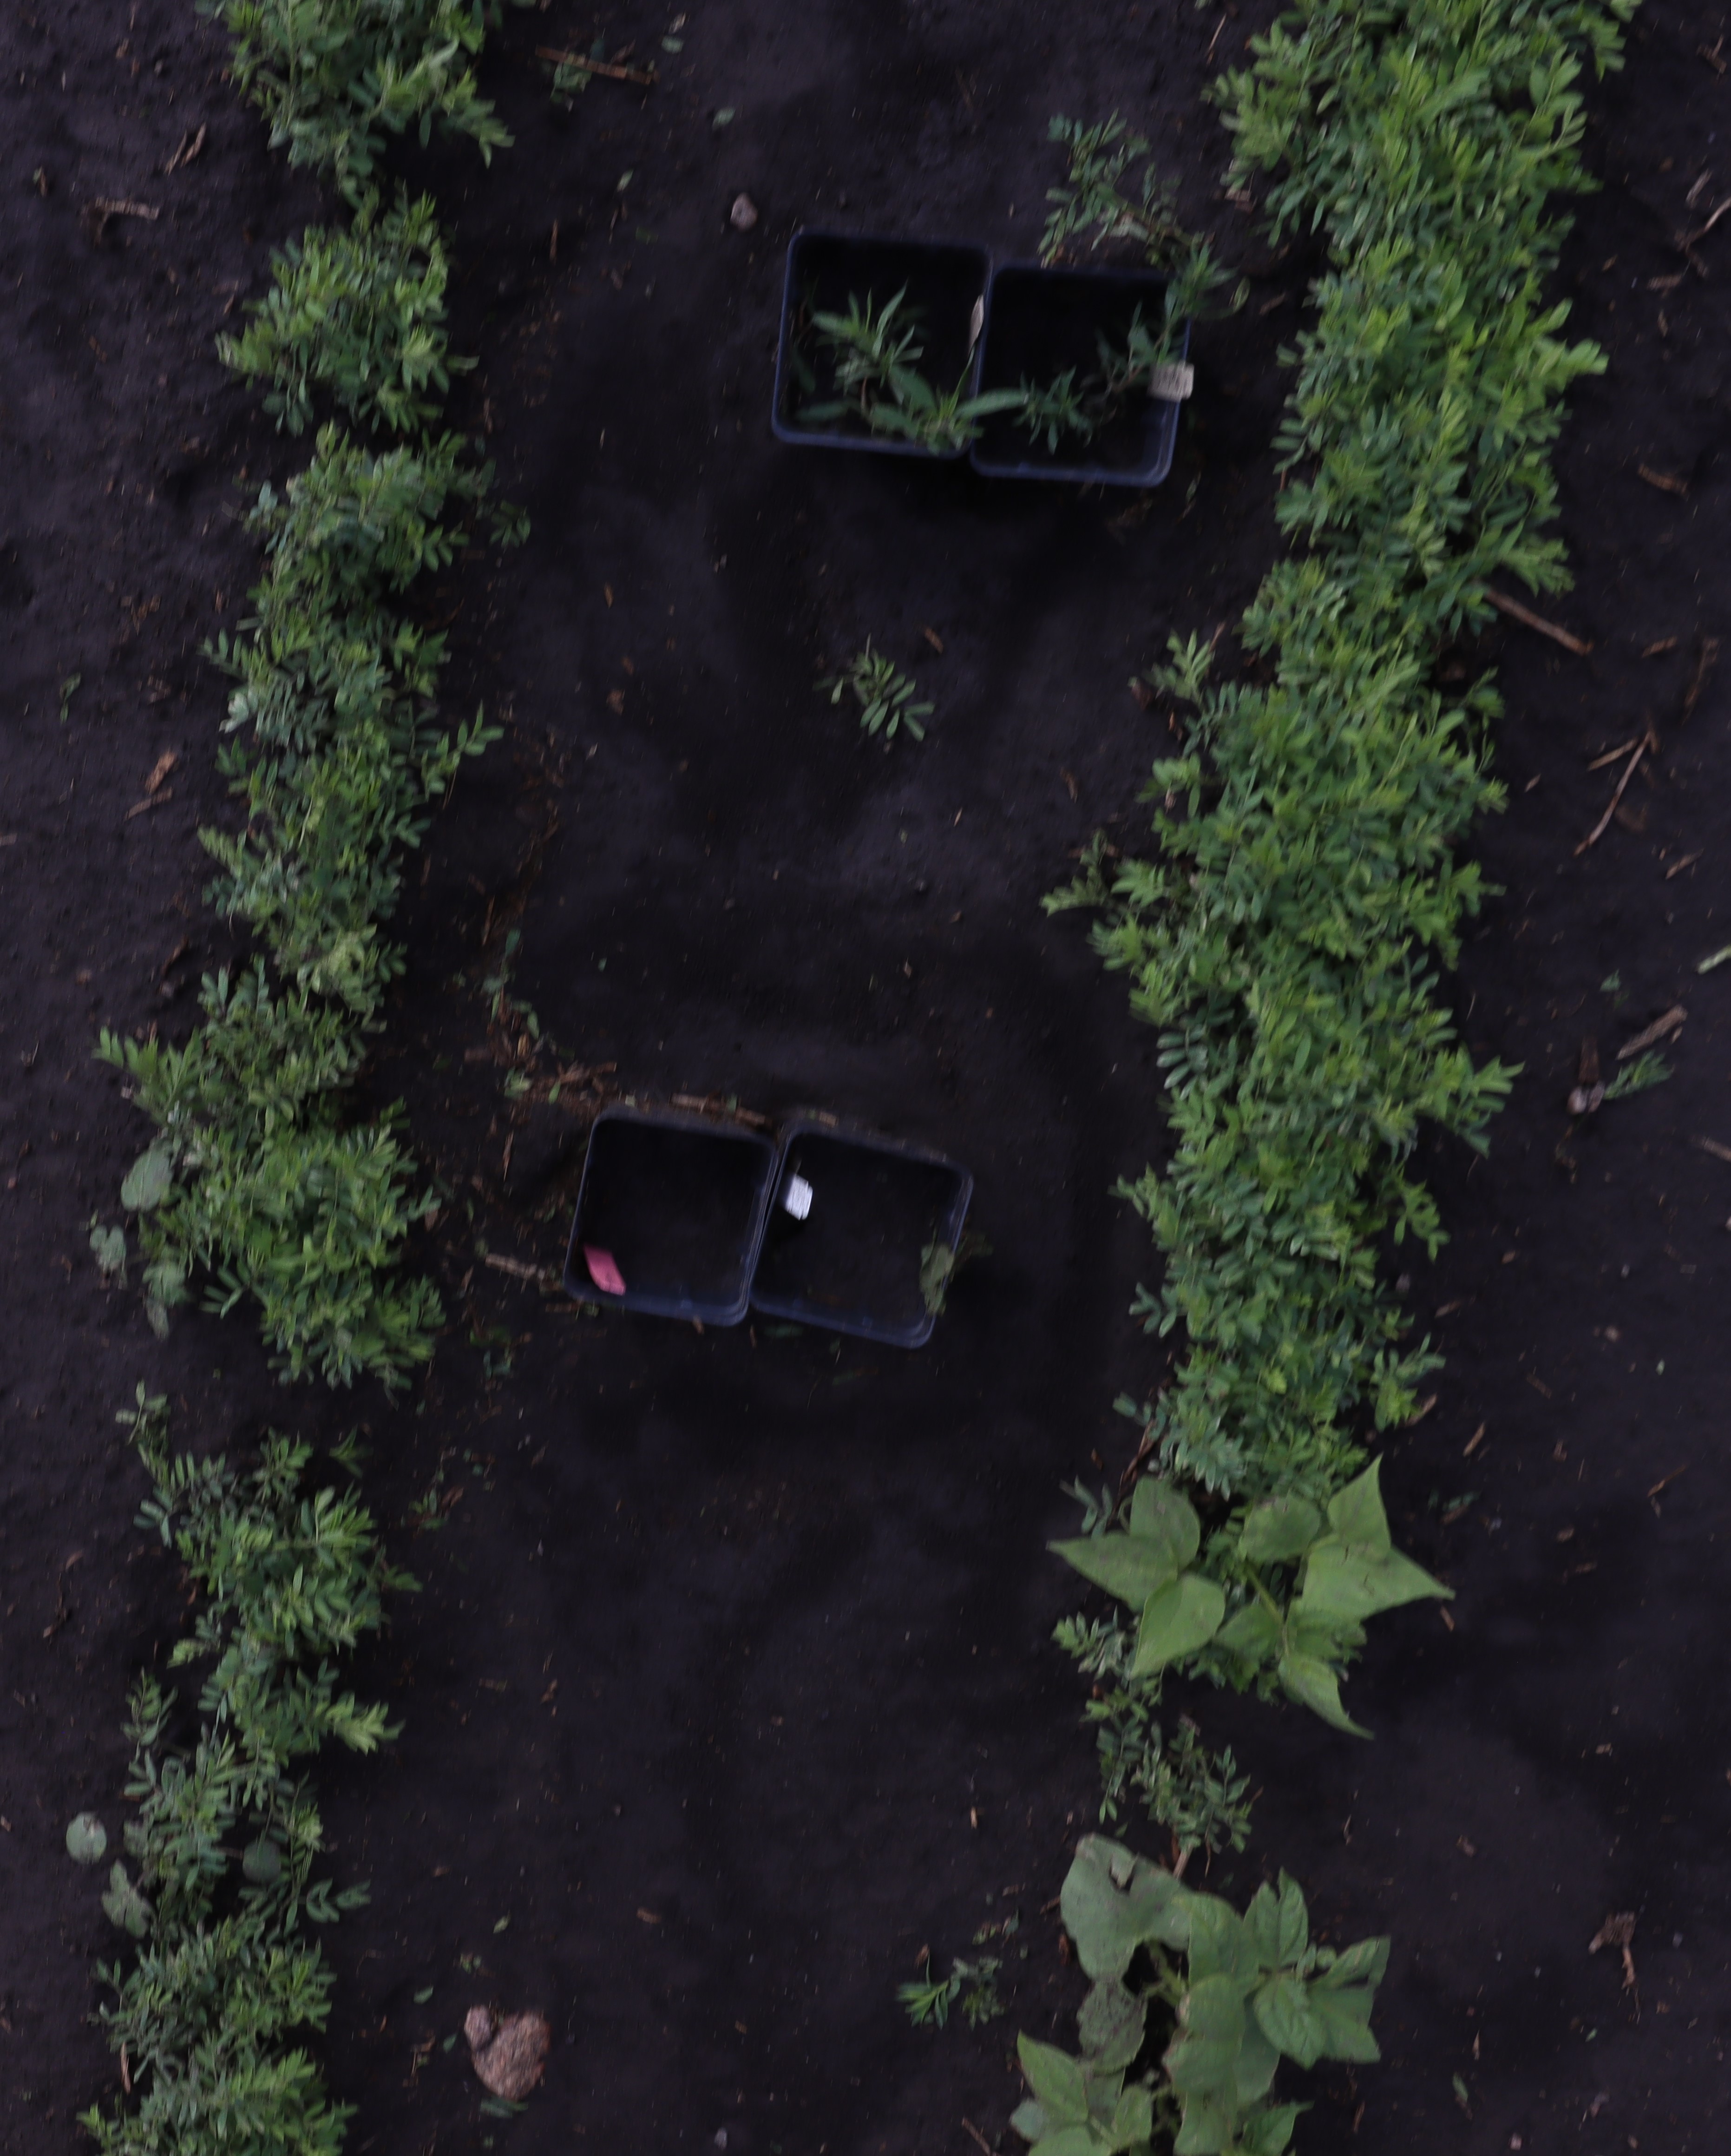
Crop: Lentil
Objects: Kochia, Kochia, Kochia, Lentil, Lentil, Lentil, Lentil, Lentil, Lentil, Lentil, Lentil, Lentil, Lentil, Lentil, Blackbean, Blackbean, Lentil